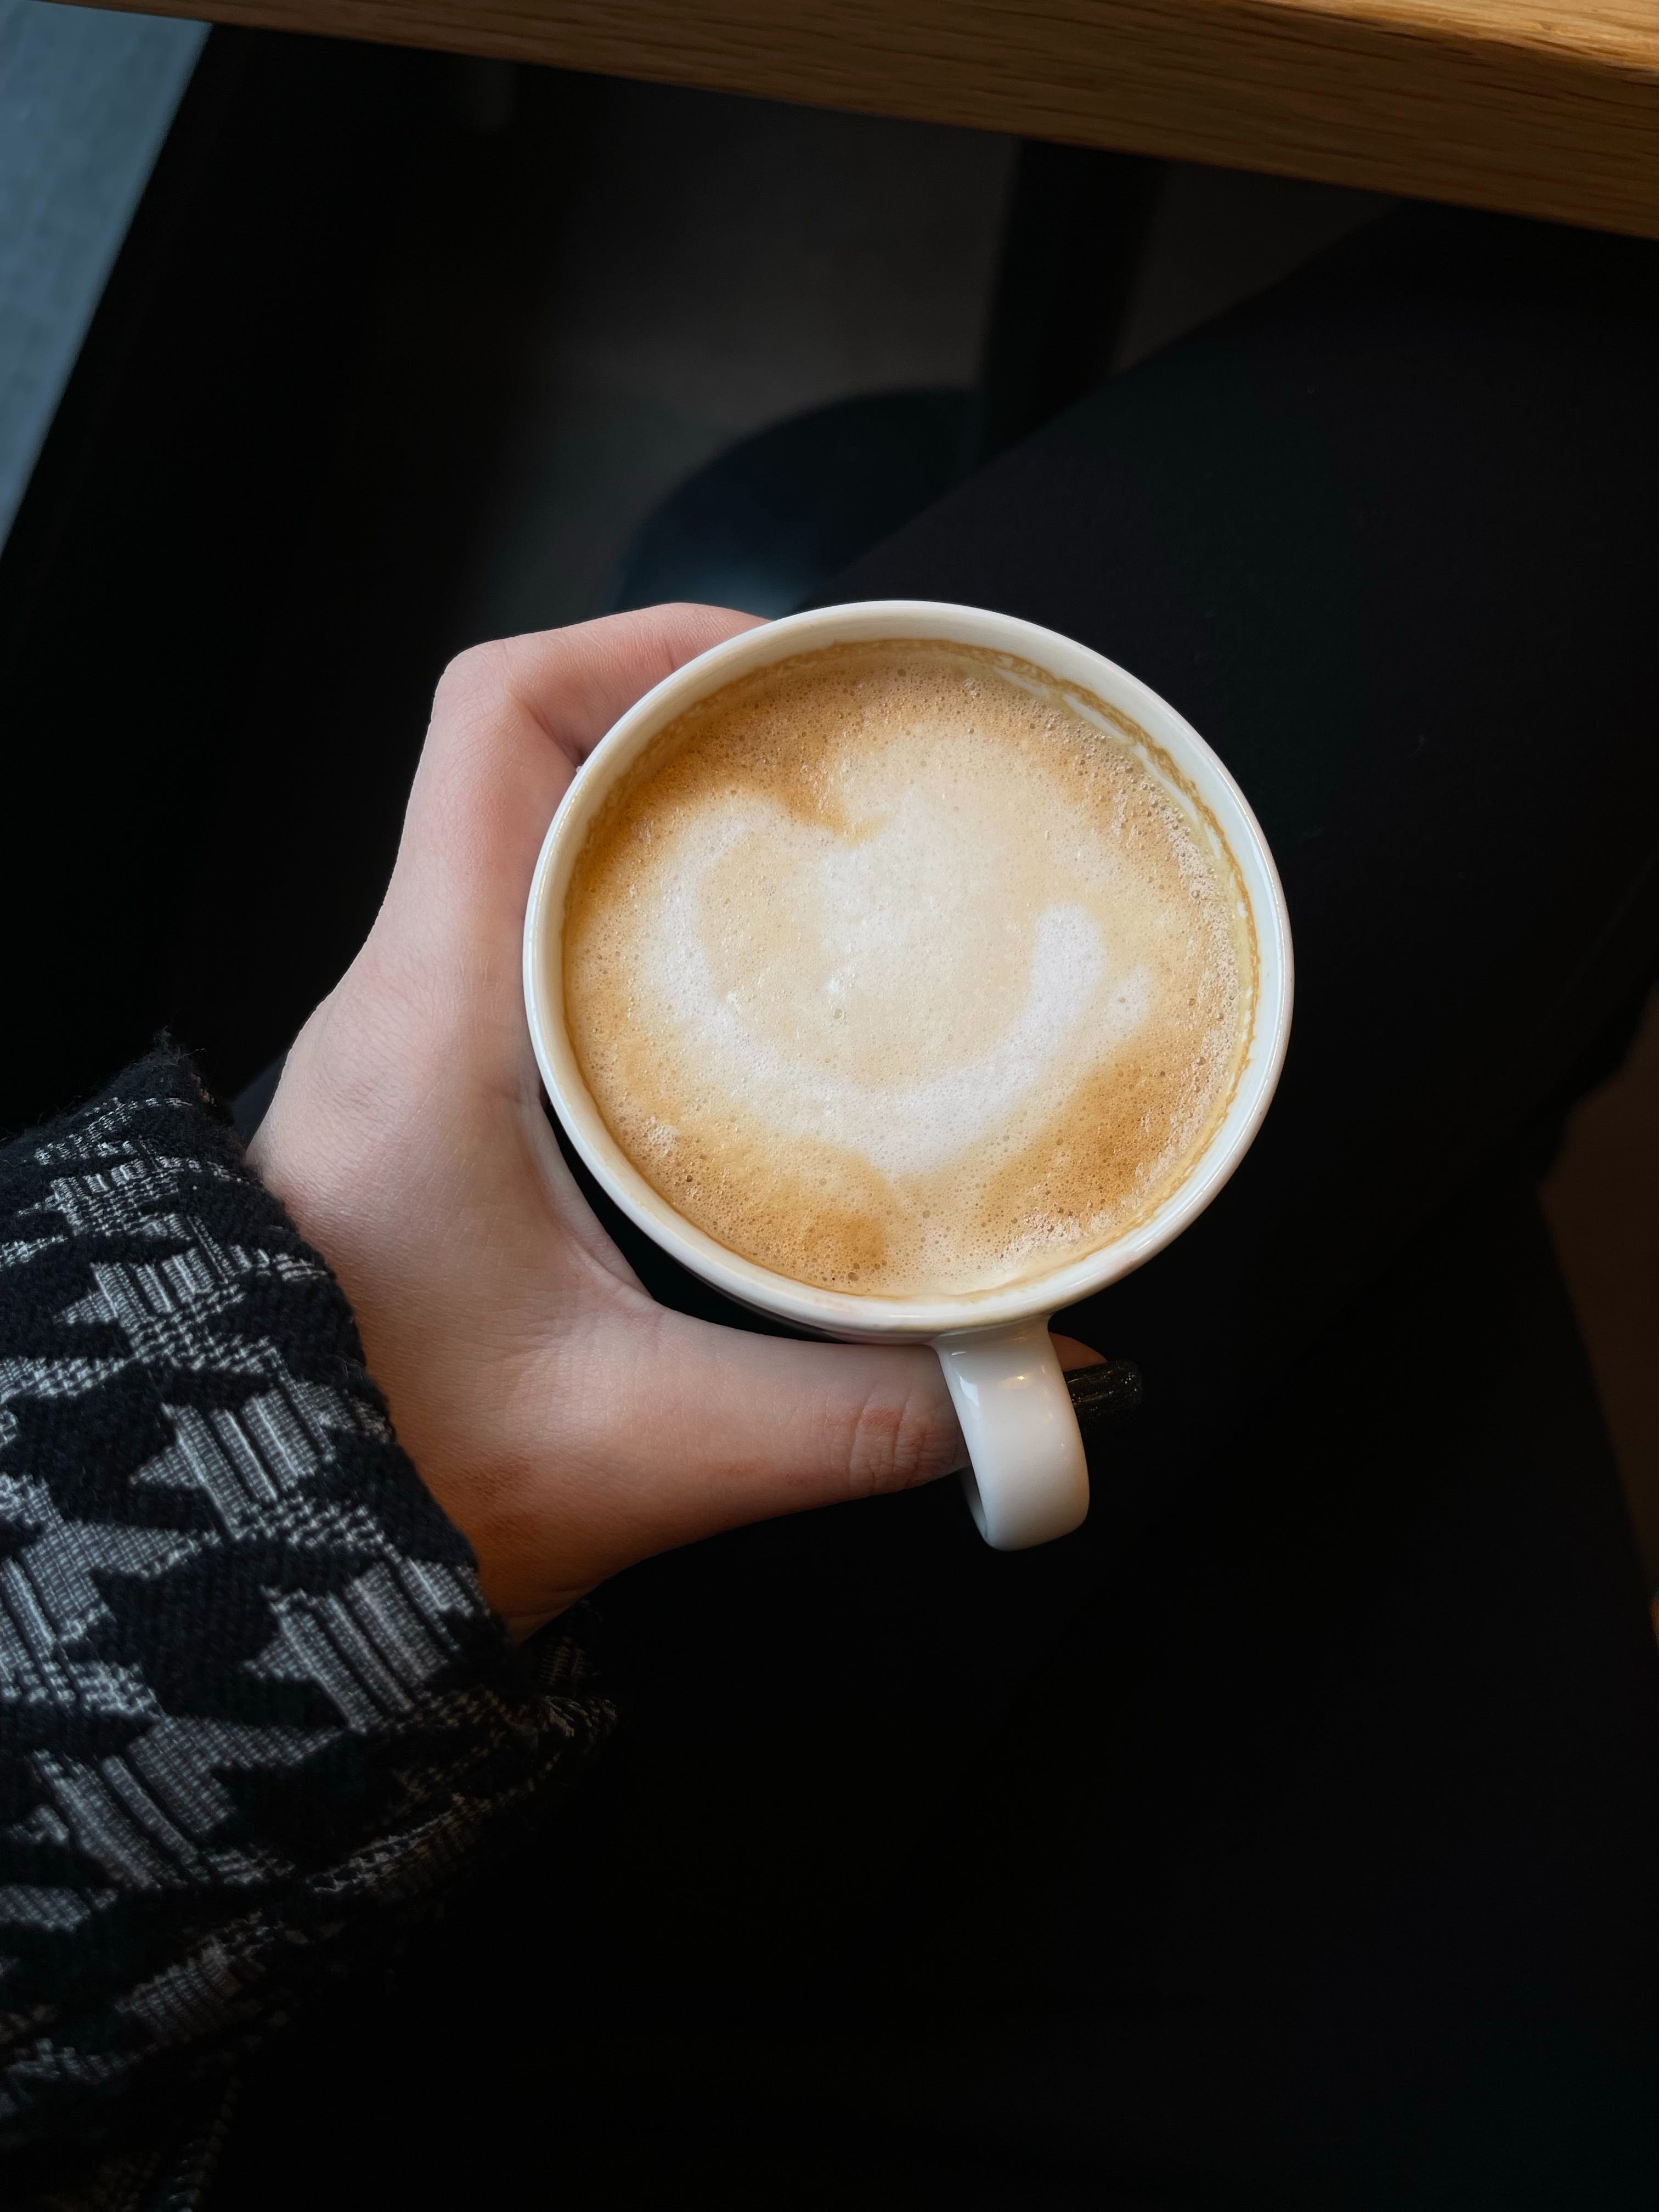
coffee, tableware, Espressino, coffee cup, wiener melange, flat white, food, cortado, drinkware, cuban espresso, Single origin coffee, caff macchiato, latte, Java coffee, cup, cafe au lait, ingredient, cappuccino, white coffee, coffee milk, serveware, espresso, teacup, wood, ristretto, drink, dishware, cuisine, non alcoholic beverage, saucer, mocaccino, dish, Coffee substitute, sweetness, yuanyang, caffeine, caff americano, marocchino, Kapeng barako, babycino, ipoh white coffee, dandelion coffee, circle, spoon, plate, instant coffee, ceramic, mug, cafe, porcelain